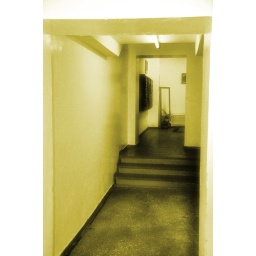
trying toget an appartment in an old building in KIEV: the corridor